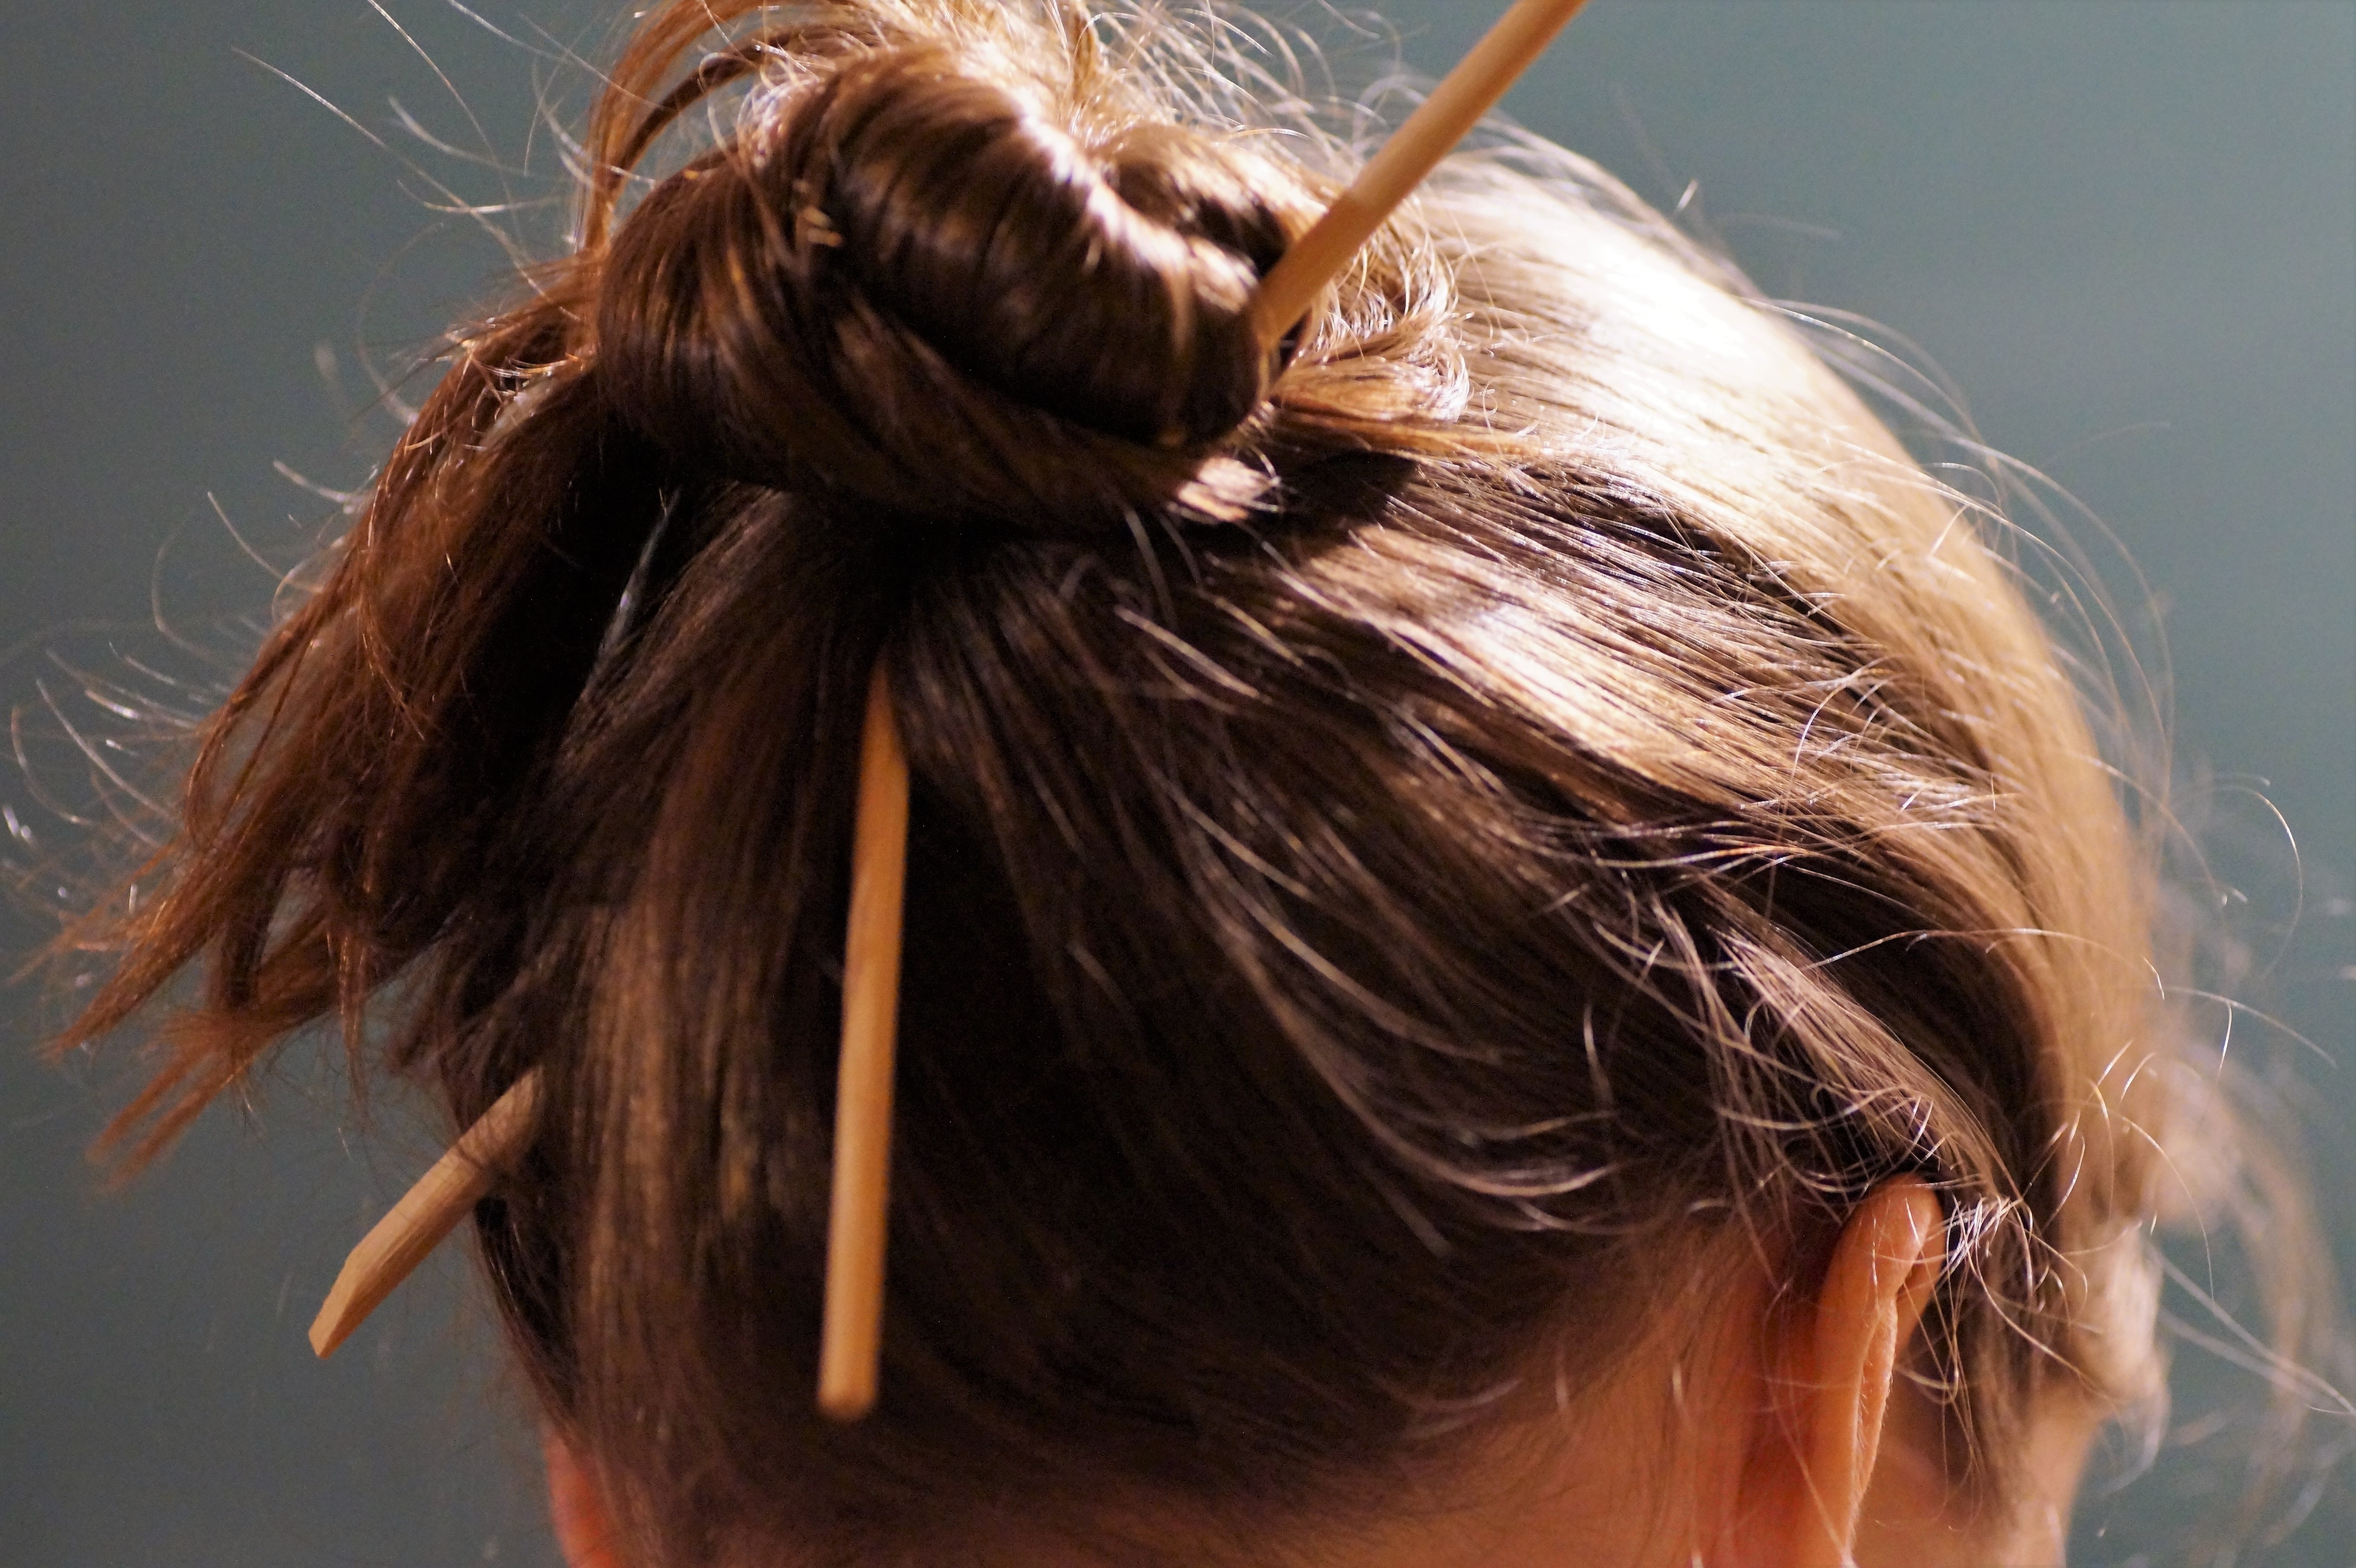
girl, hair, brunette, young, brown, mane, ear, hairstyle, long hair, chopstick, bun, head, closed, node, brown hair, careless, hair coloring, chignon, chinese chopsticks